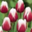
Label: tulip